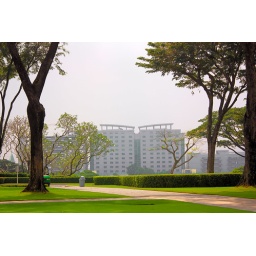
My office building as seen from the American Cemetry in Fort Bonifacio, Taguig, Metro Manila